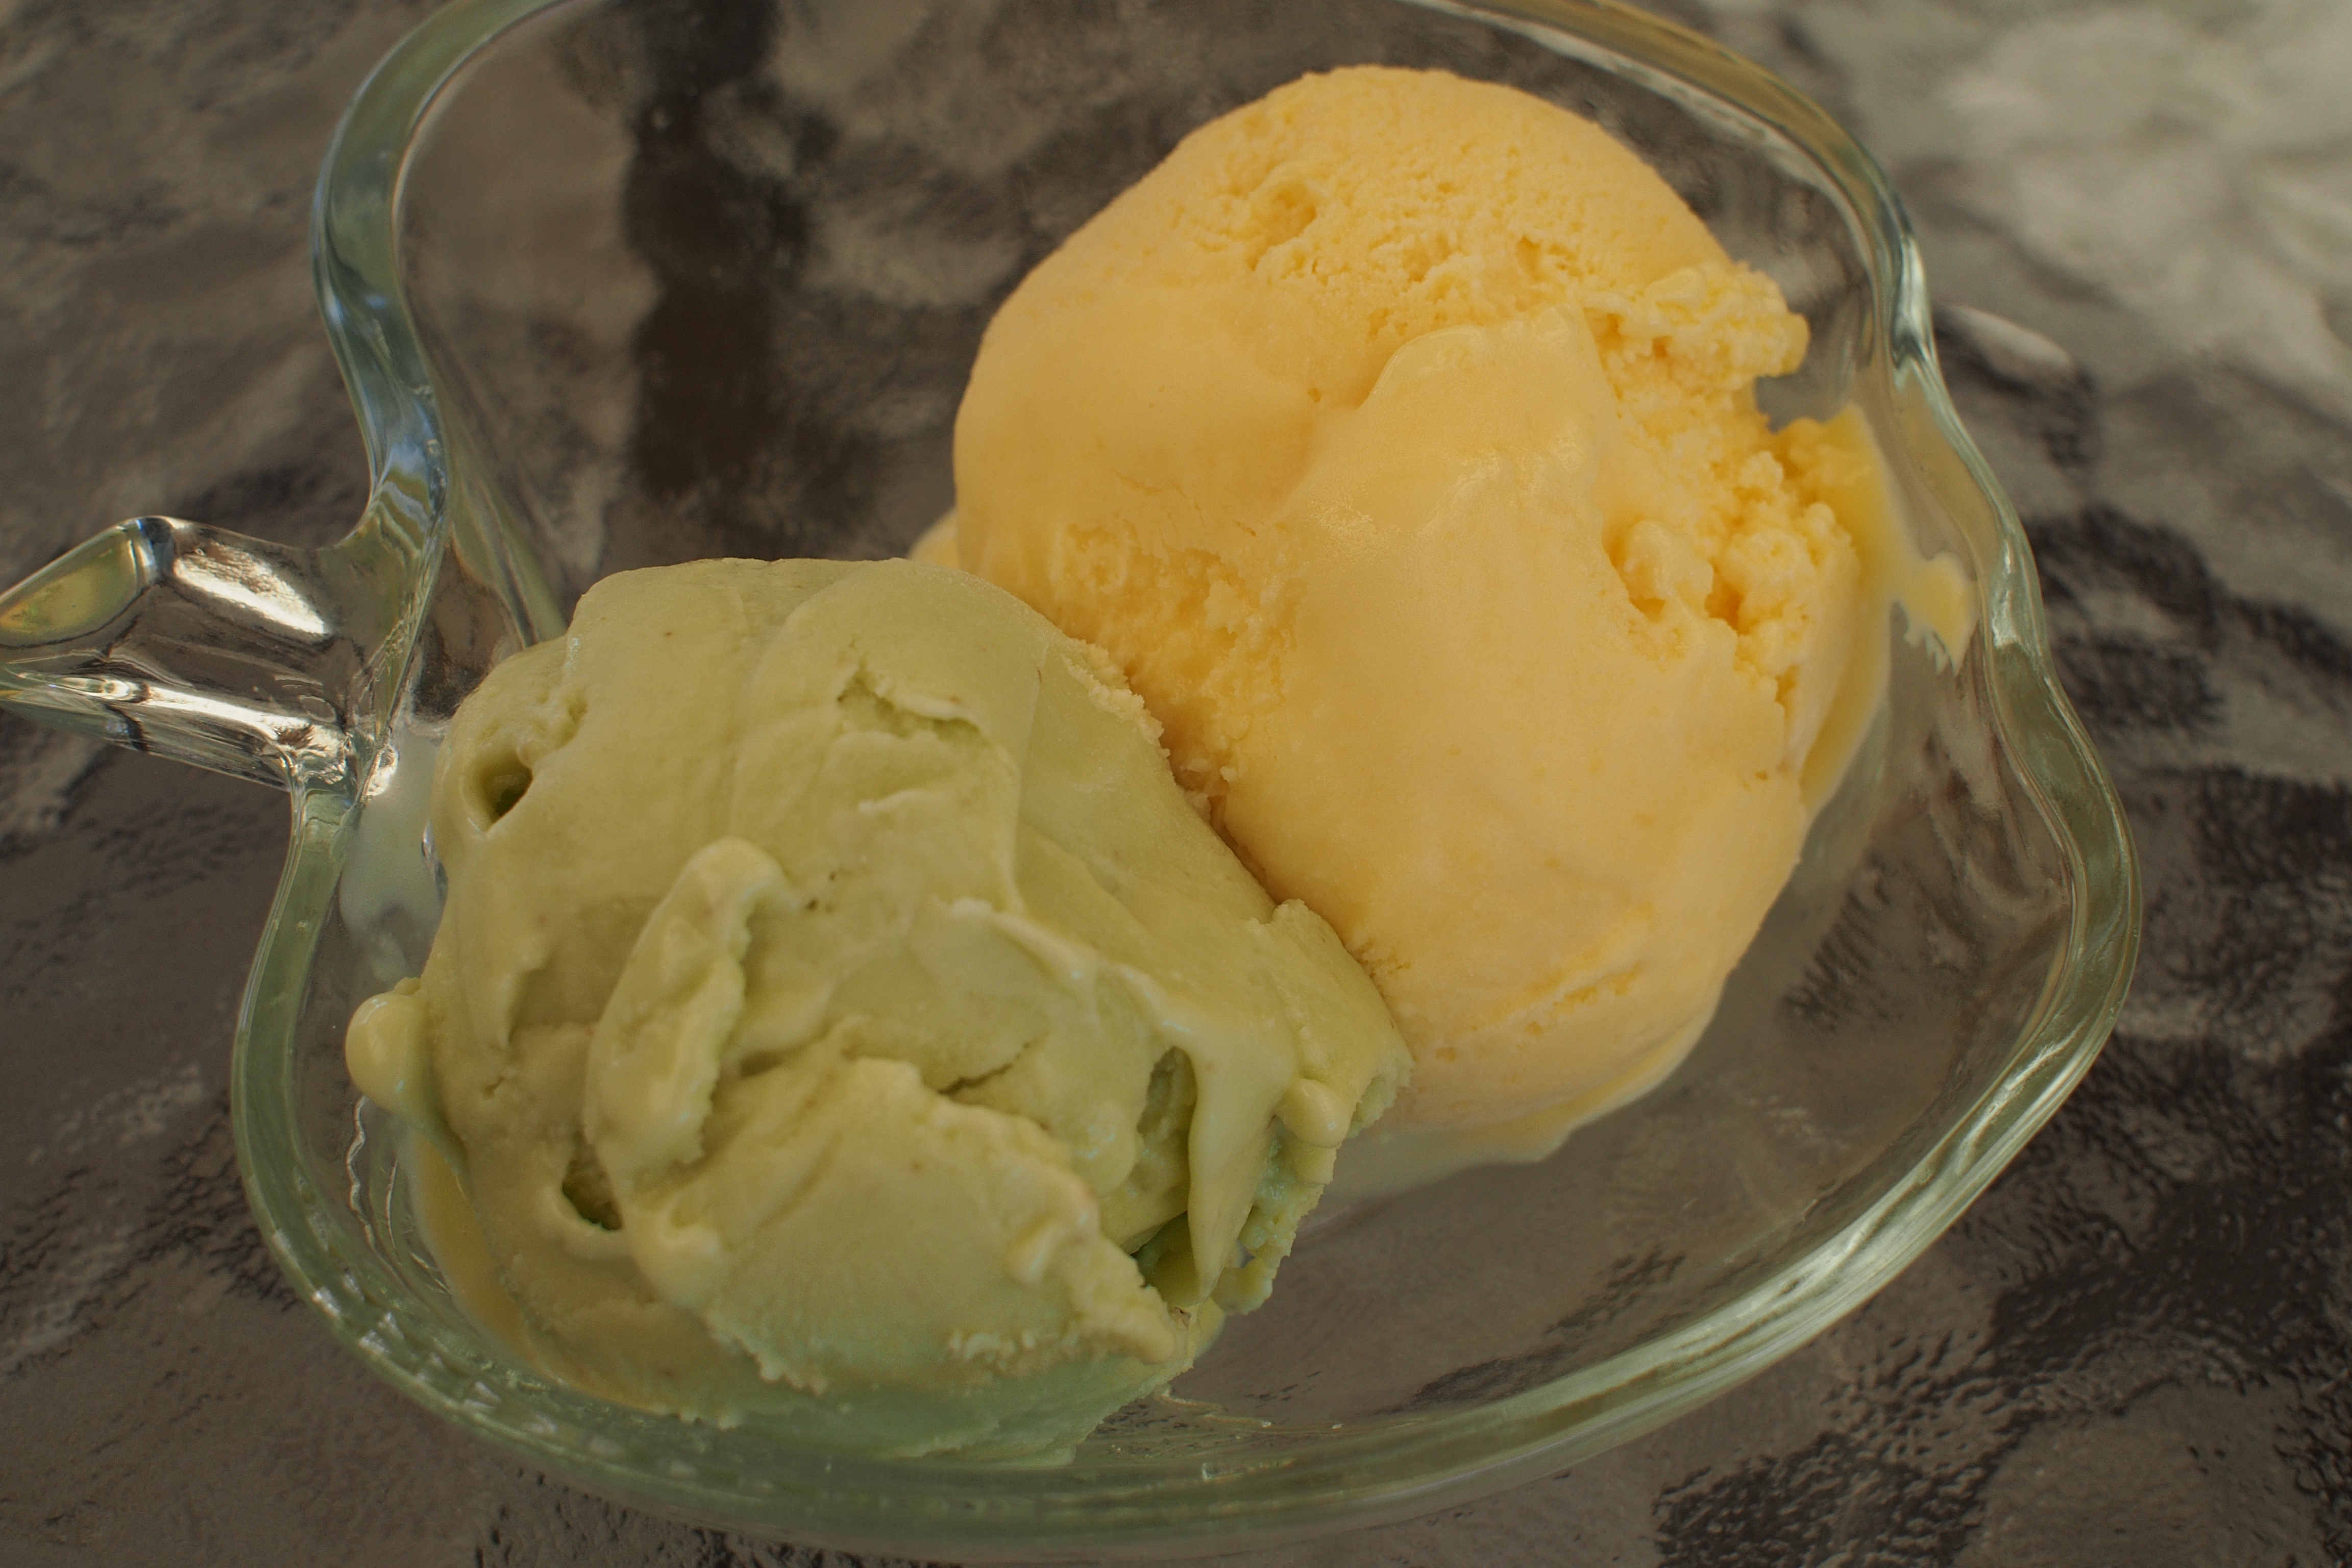
dish, food, produce, ice cream, dessert, cream, dairy product, whipped cream, icing, gelato, flowering plant, buttercream, land plant, animal source foods